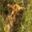
Label: lion